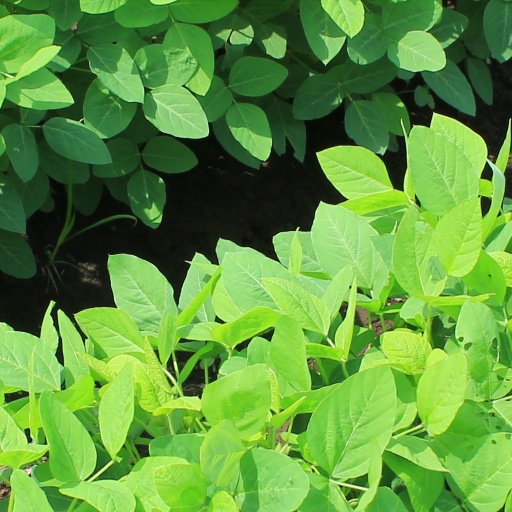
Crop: soybean